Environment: real
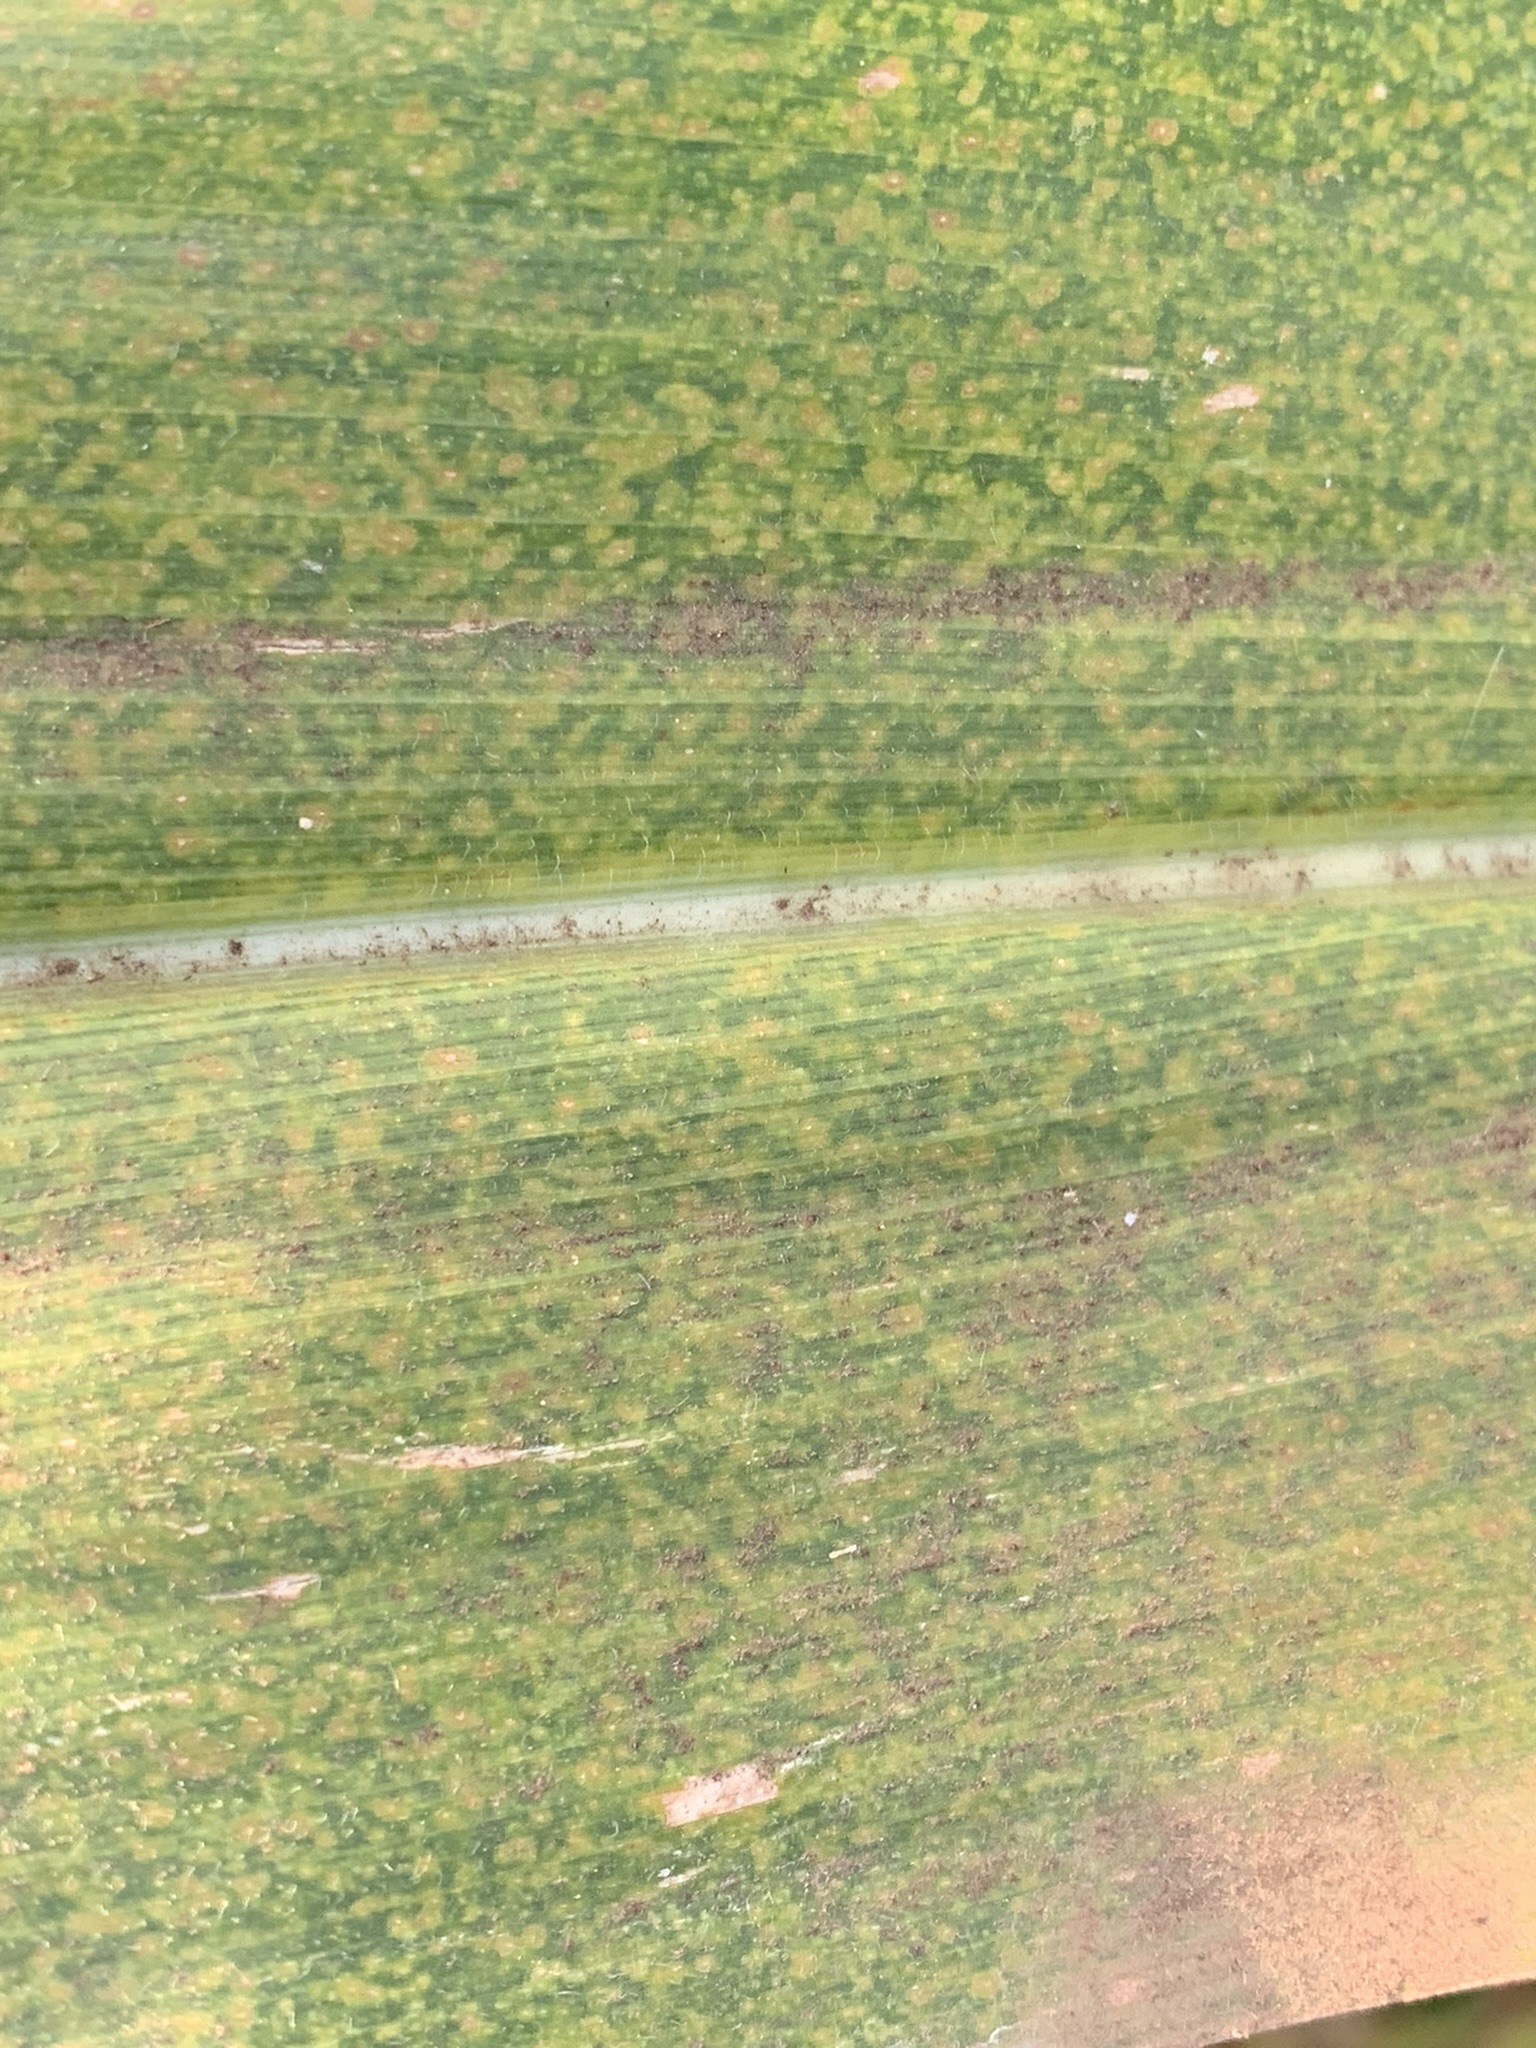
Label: lethal_necrosis